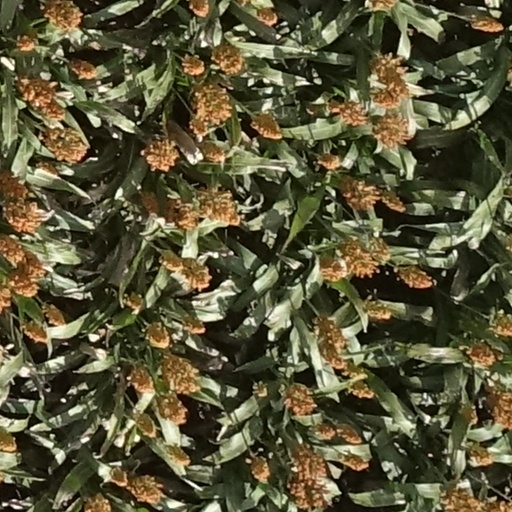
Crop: sorghum